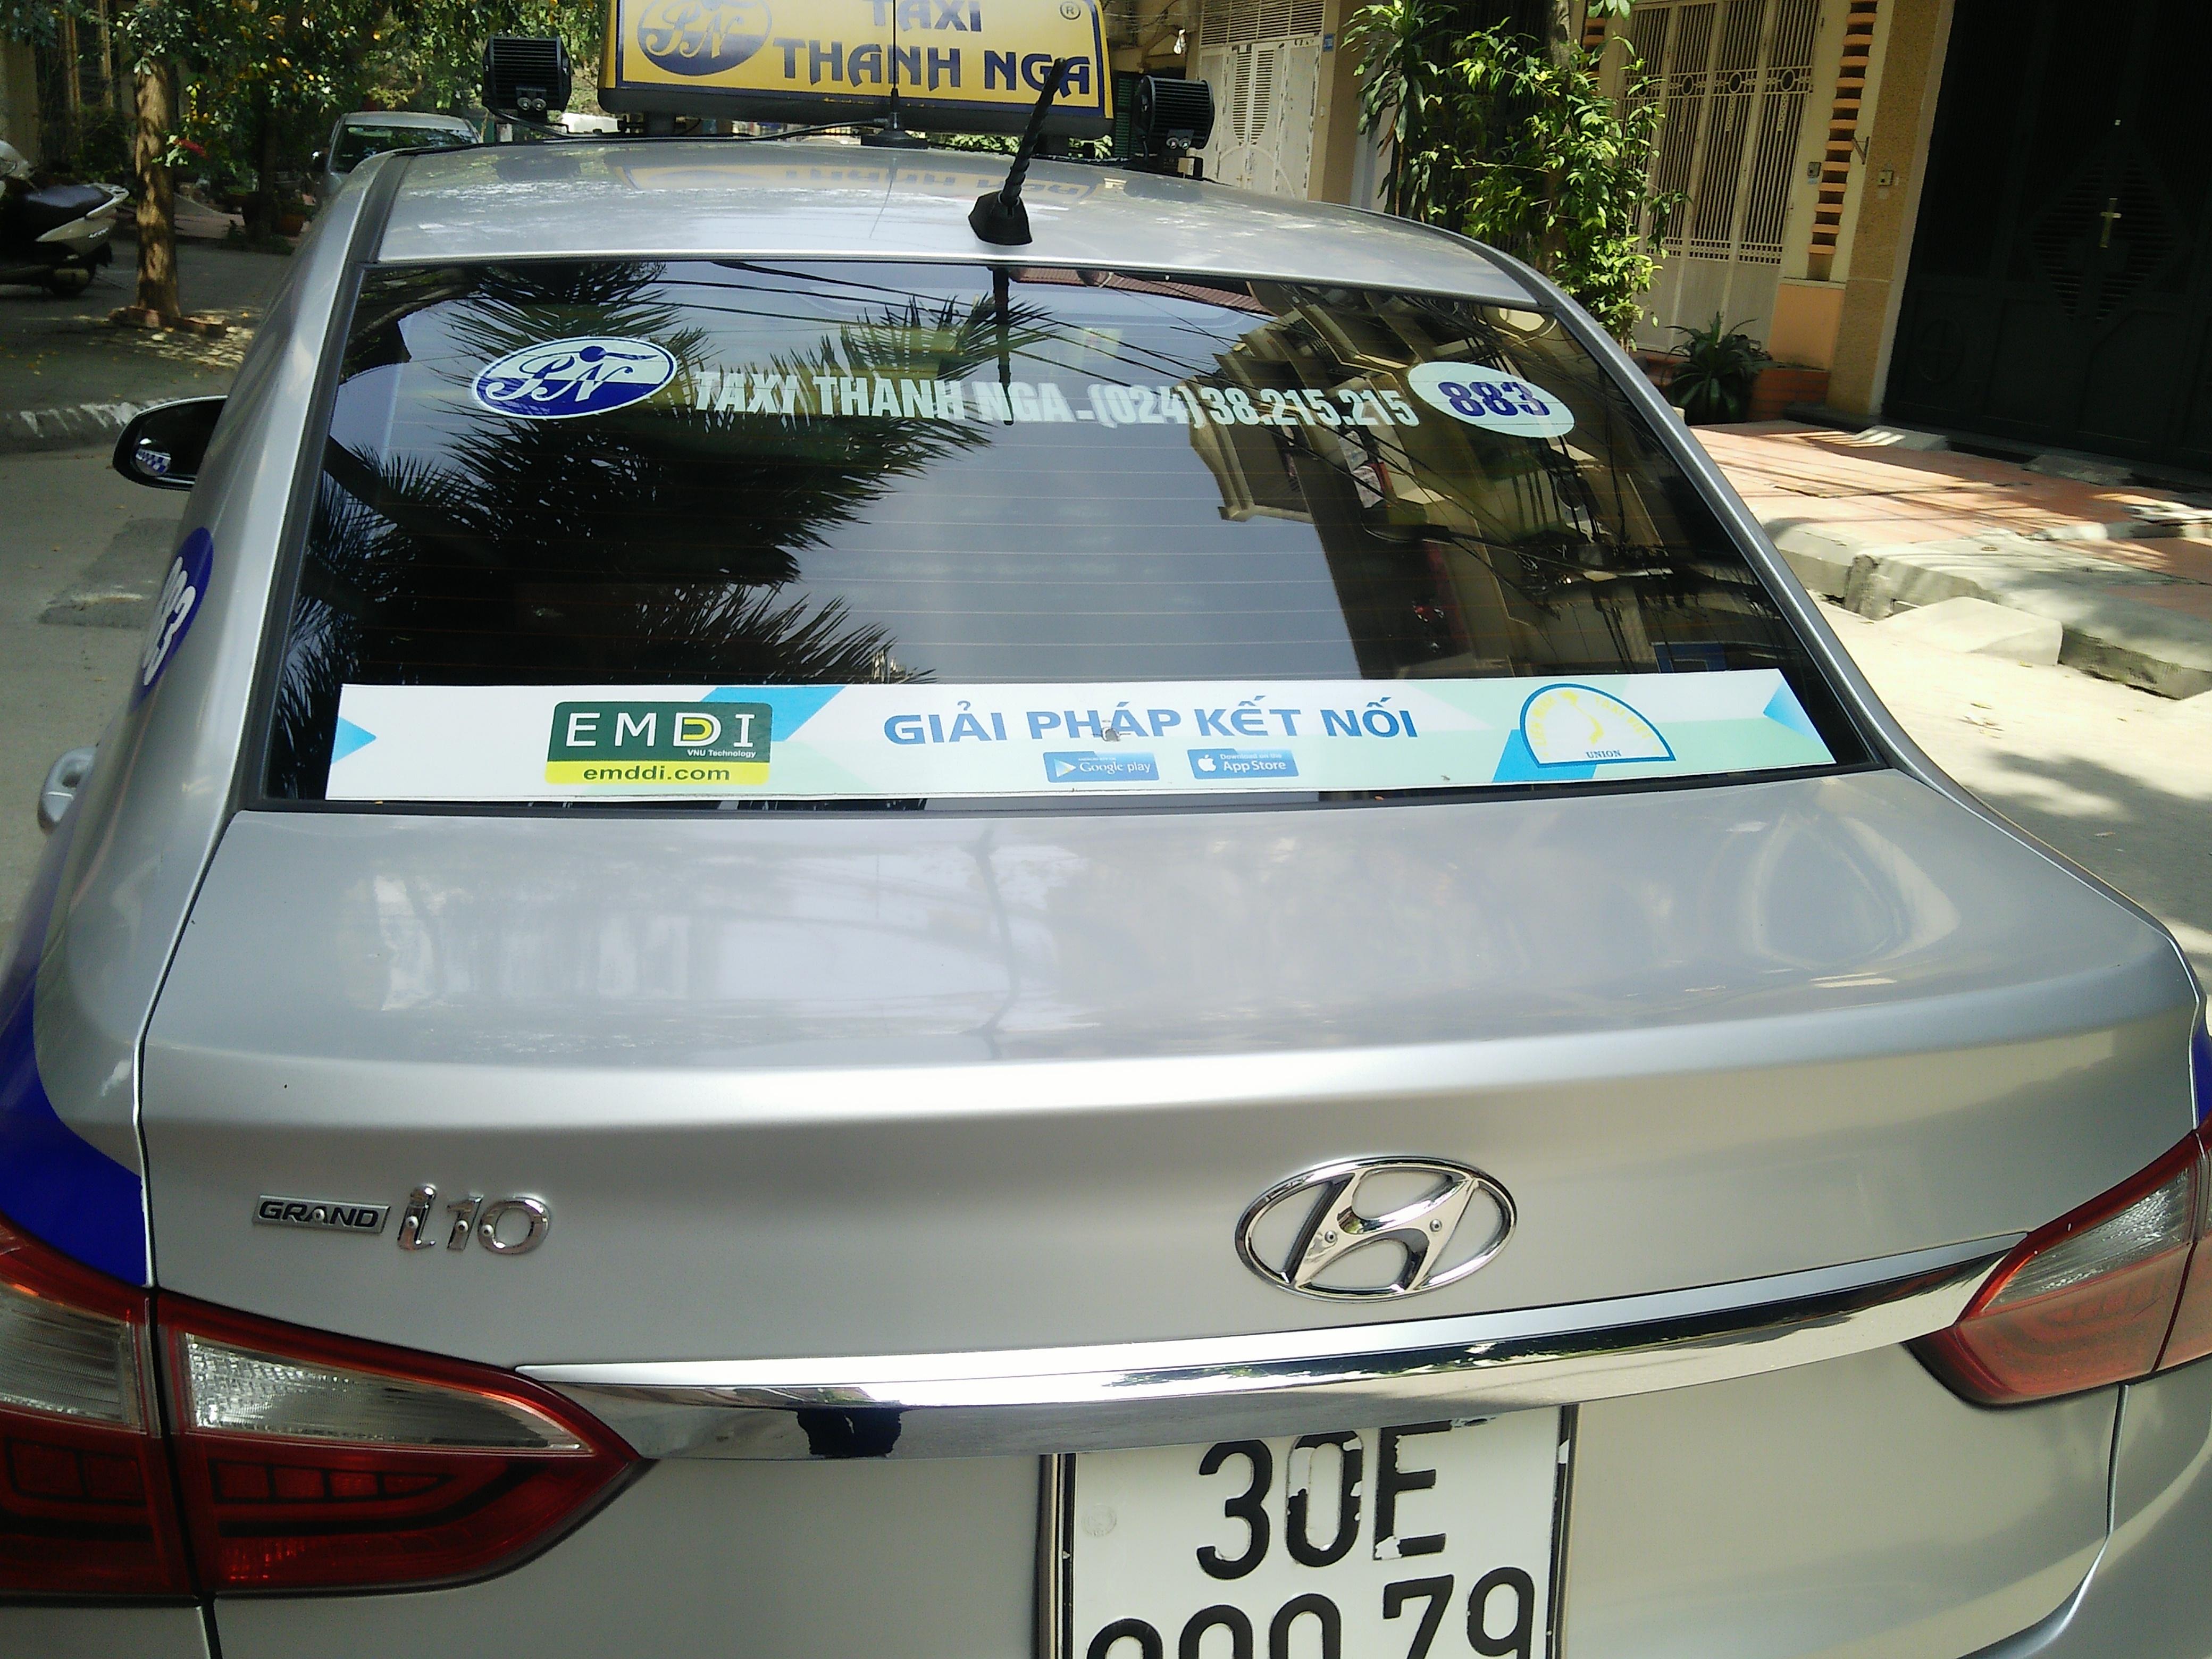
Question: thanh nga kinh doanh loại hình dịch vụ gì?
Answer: thanh nga kinh doanh taxi